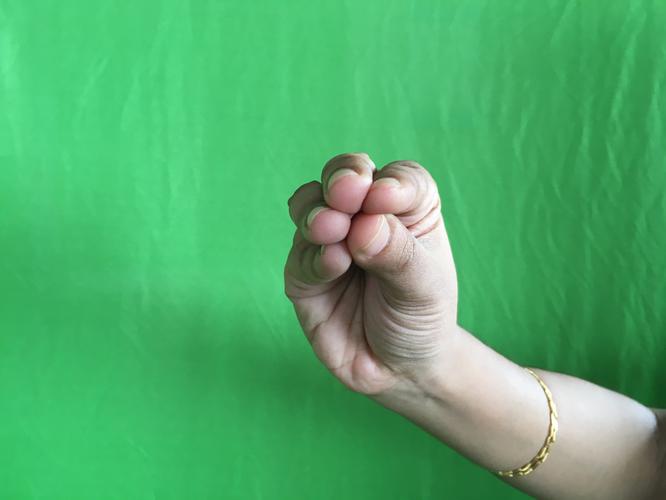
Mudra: Mukulam
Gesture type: single_hand